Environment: real
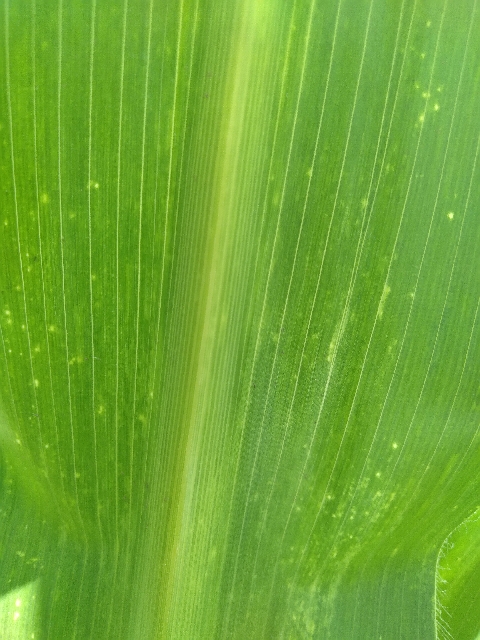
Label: lethal_necrosis